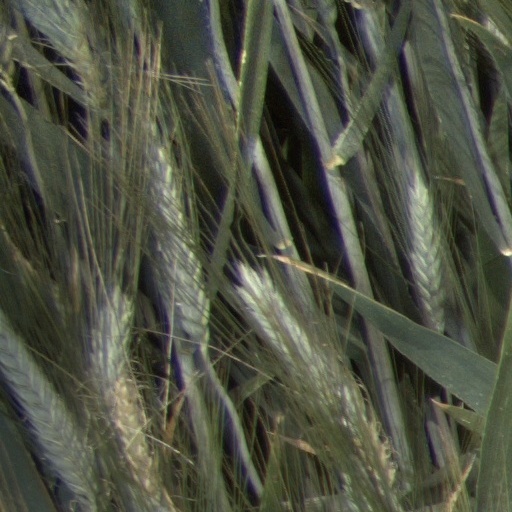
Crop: wheat